Bailieborough

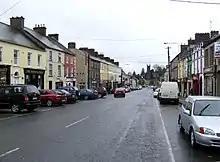
Bailieborough's main street

The 1800s saw additional development in the town. For example, the town's courthouse was erected in 1817, with the Bridewell Jail being opened in 1833. The courthouse is no longer in use for its original design and is now a community hall. In 1833, work began on a new Church of Ireland church located at the bottom of the town. It was completed in 1875 when the bell was erected in the Belfry. The church replaced the old Protestant church located in the estate of Woodview, which now lies in ruin. As of 2023, the incumbent rector is Canon Ian W. Horner, having served in the role since 2016. In 2023, he also became Archdeacon of Kilmore.